Hum Se Na Takrana

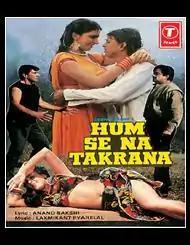
DVD cover

Hum Se Na Takrana is a 1990 Indian Hindi-language action film produced and directed by Deepak Bahry. The film stars Dharmendra, Shatrughan Sinha, Mithun Chakraborty, Anita Raj, Kimi Katkar in lead roles.